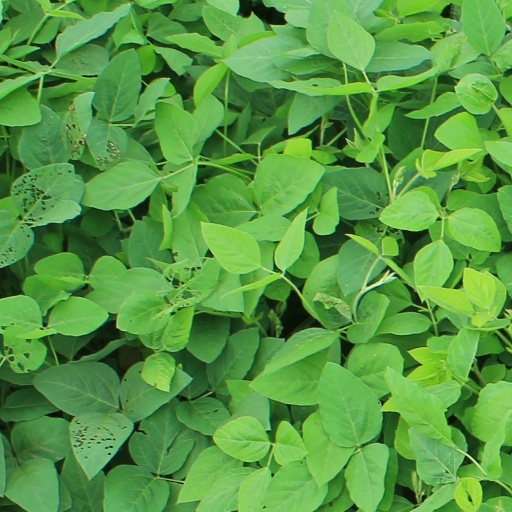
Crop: soybean